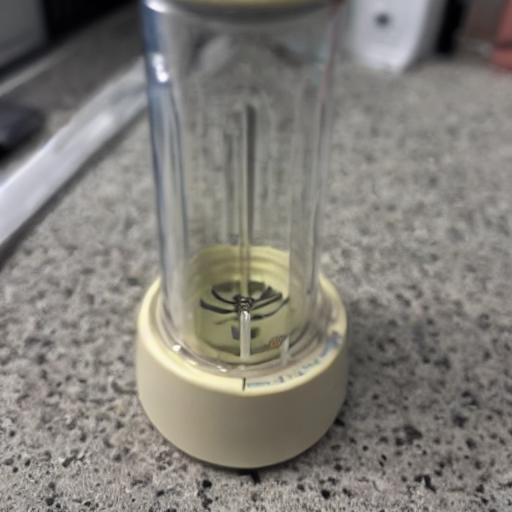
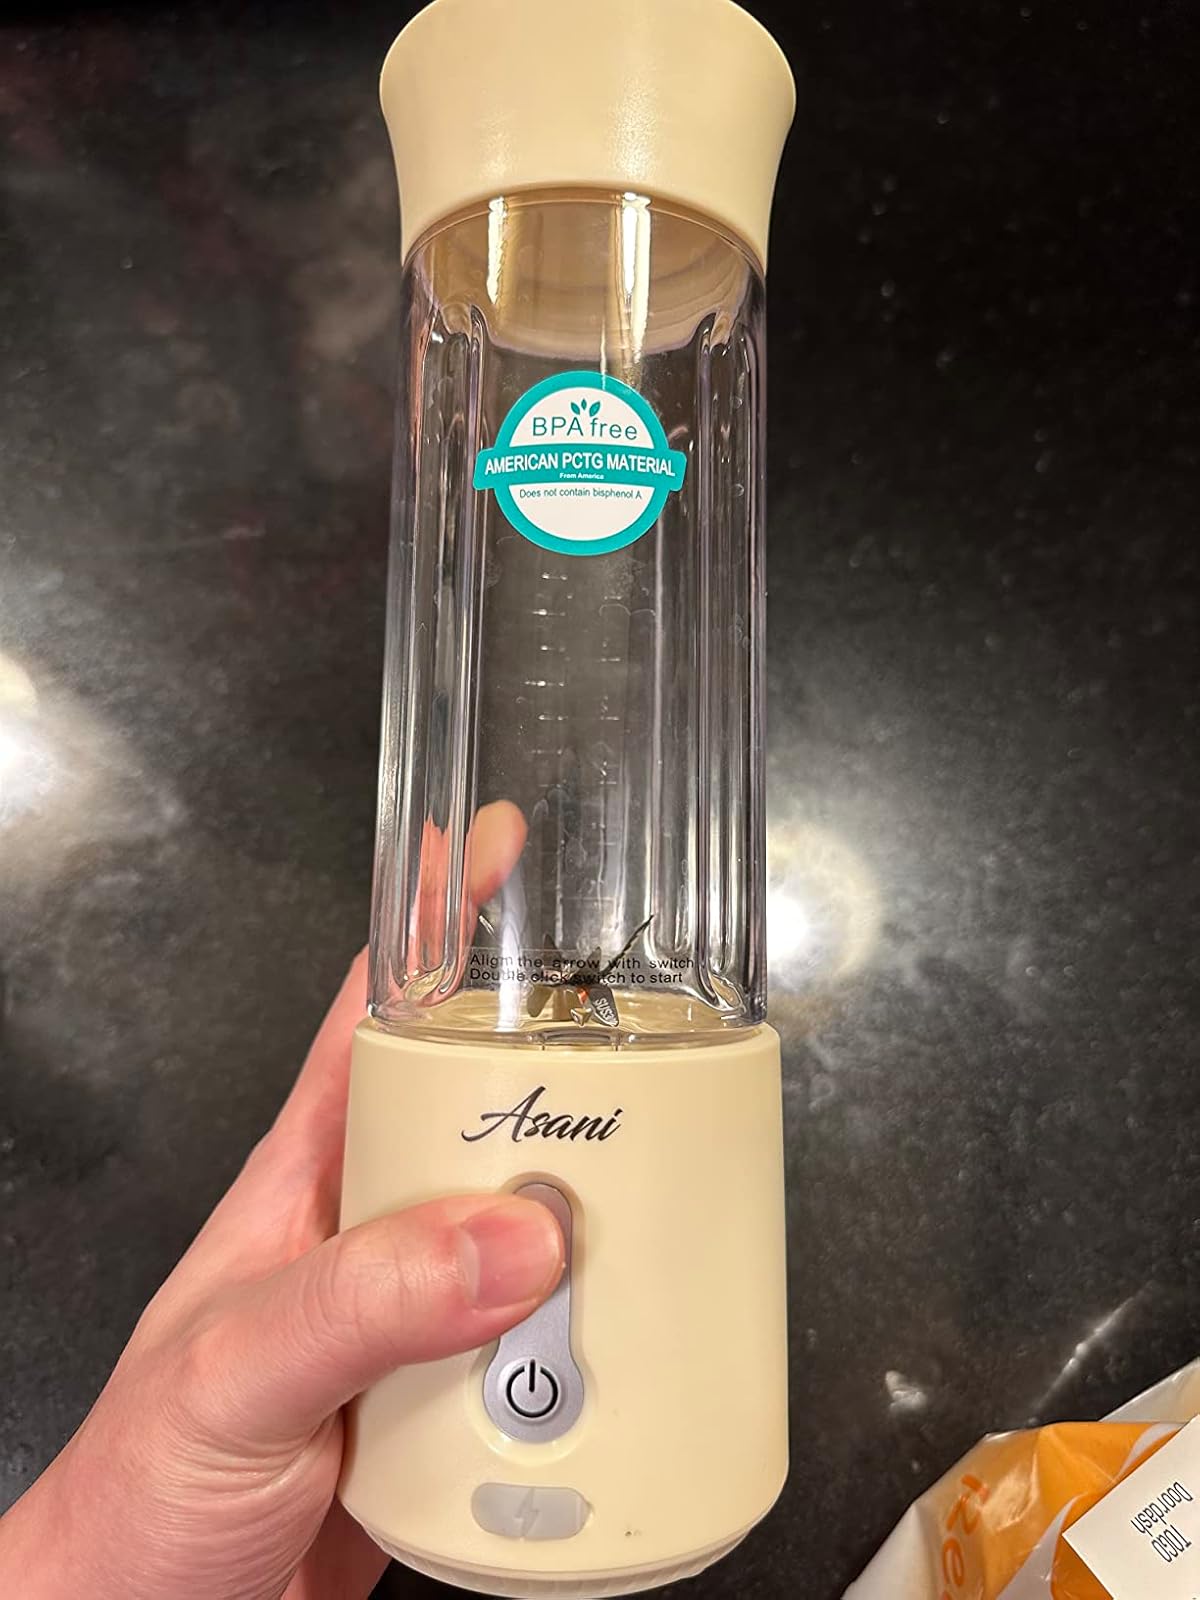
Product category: items_blender
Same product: no